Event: Nepal Earthquake
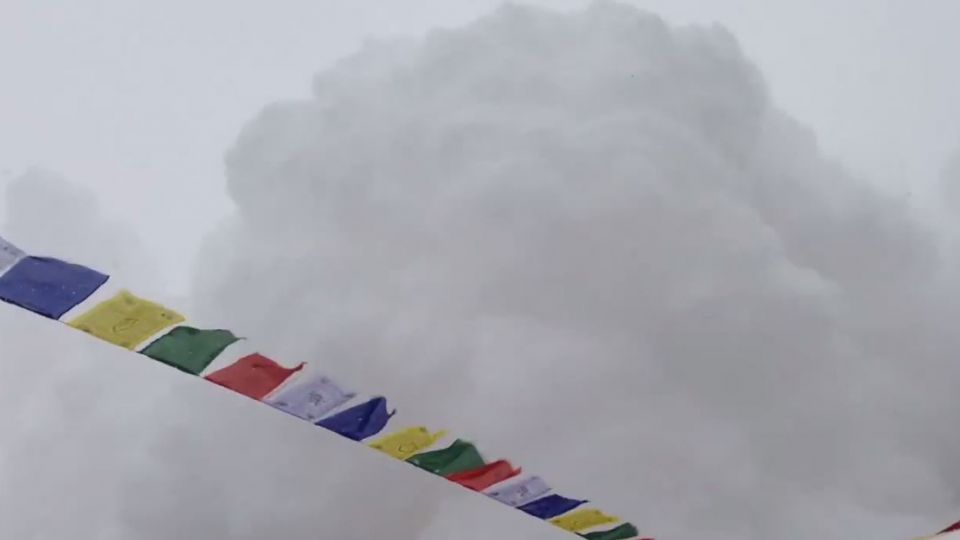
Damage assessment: no_damage